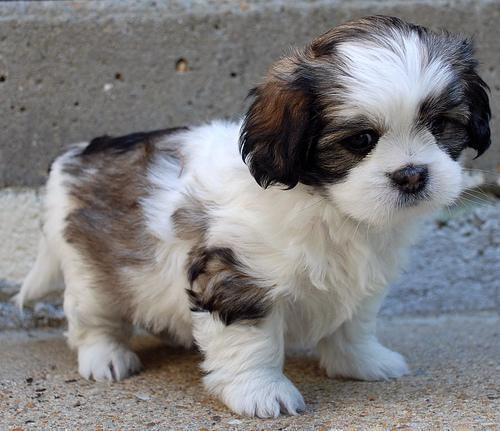
Lhasa